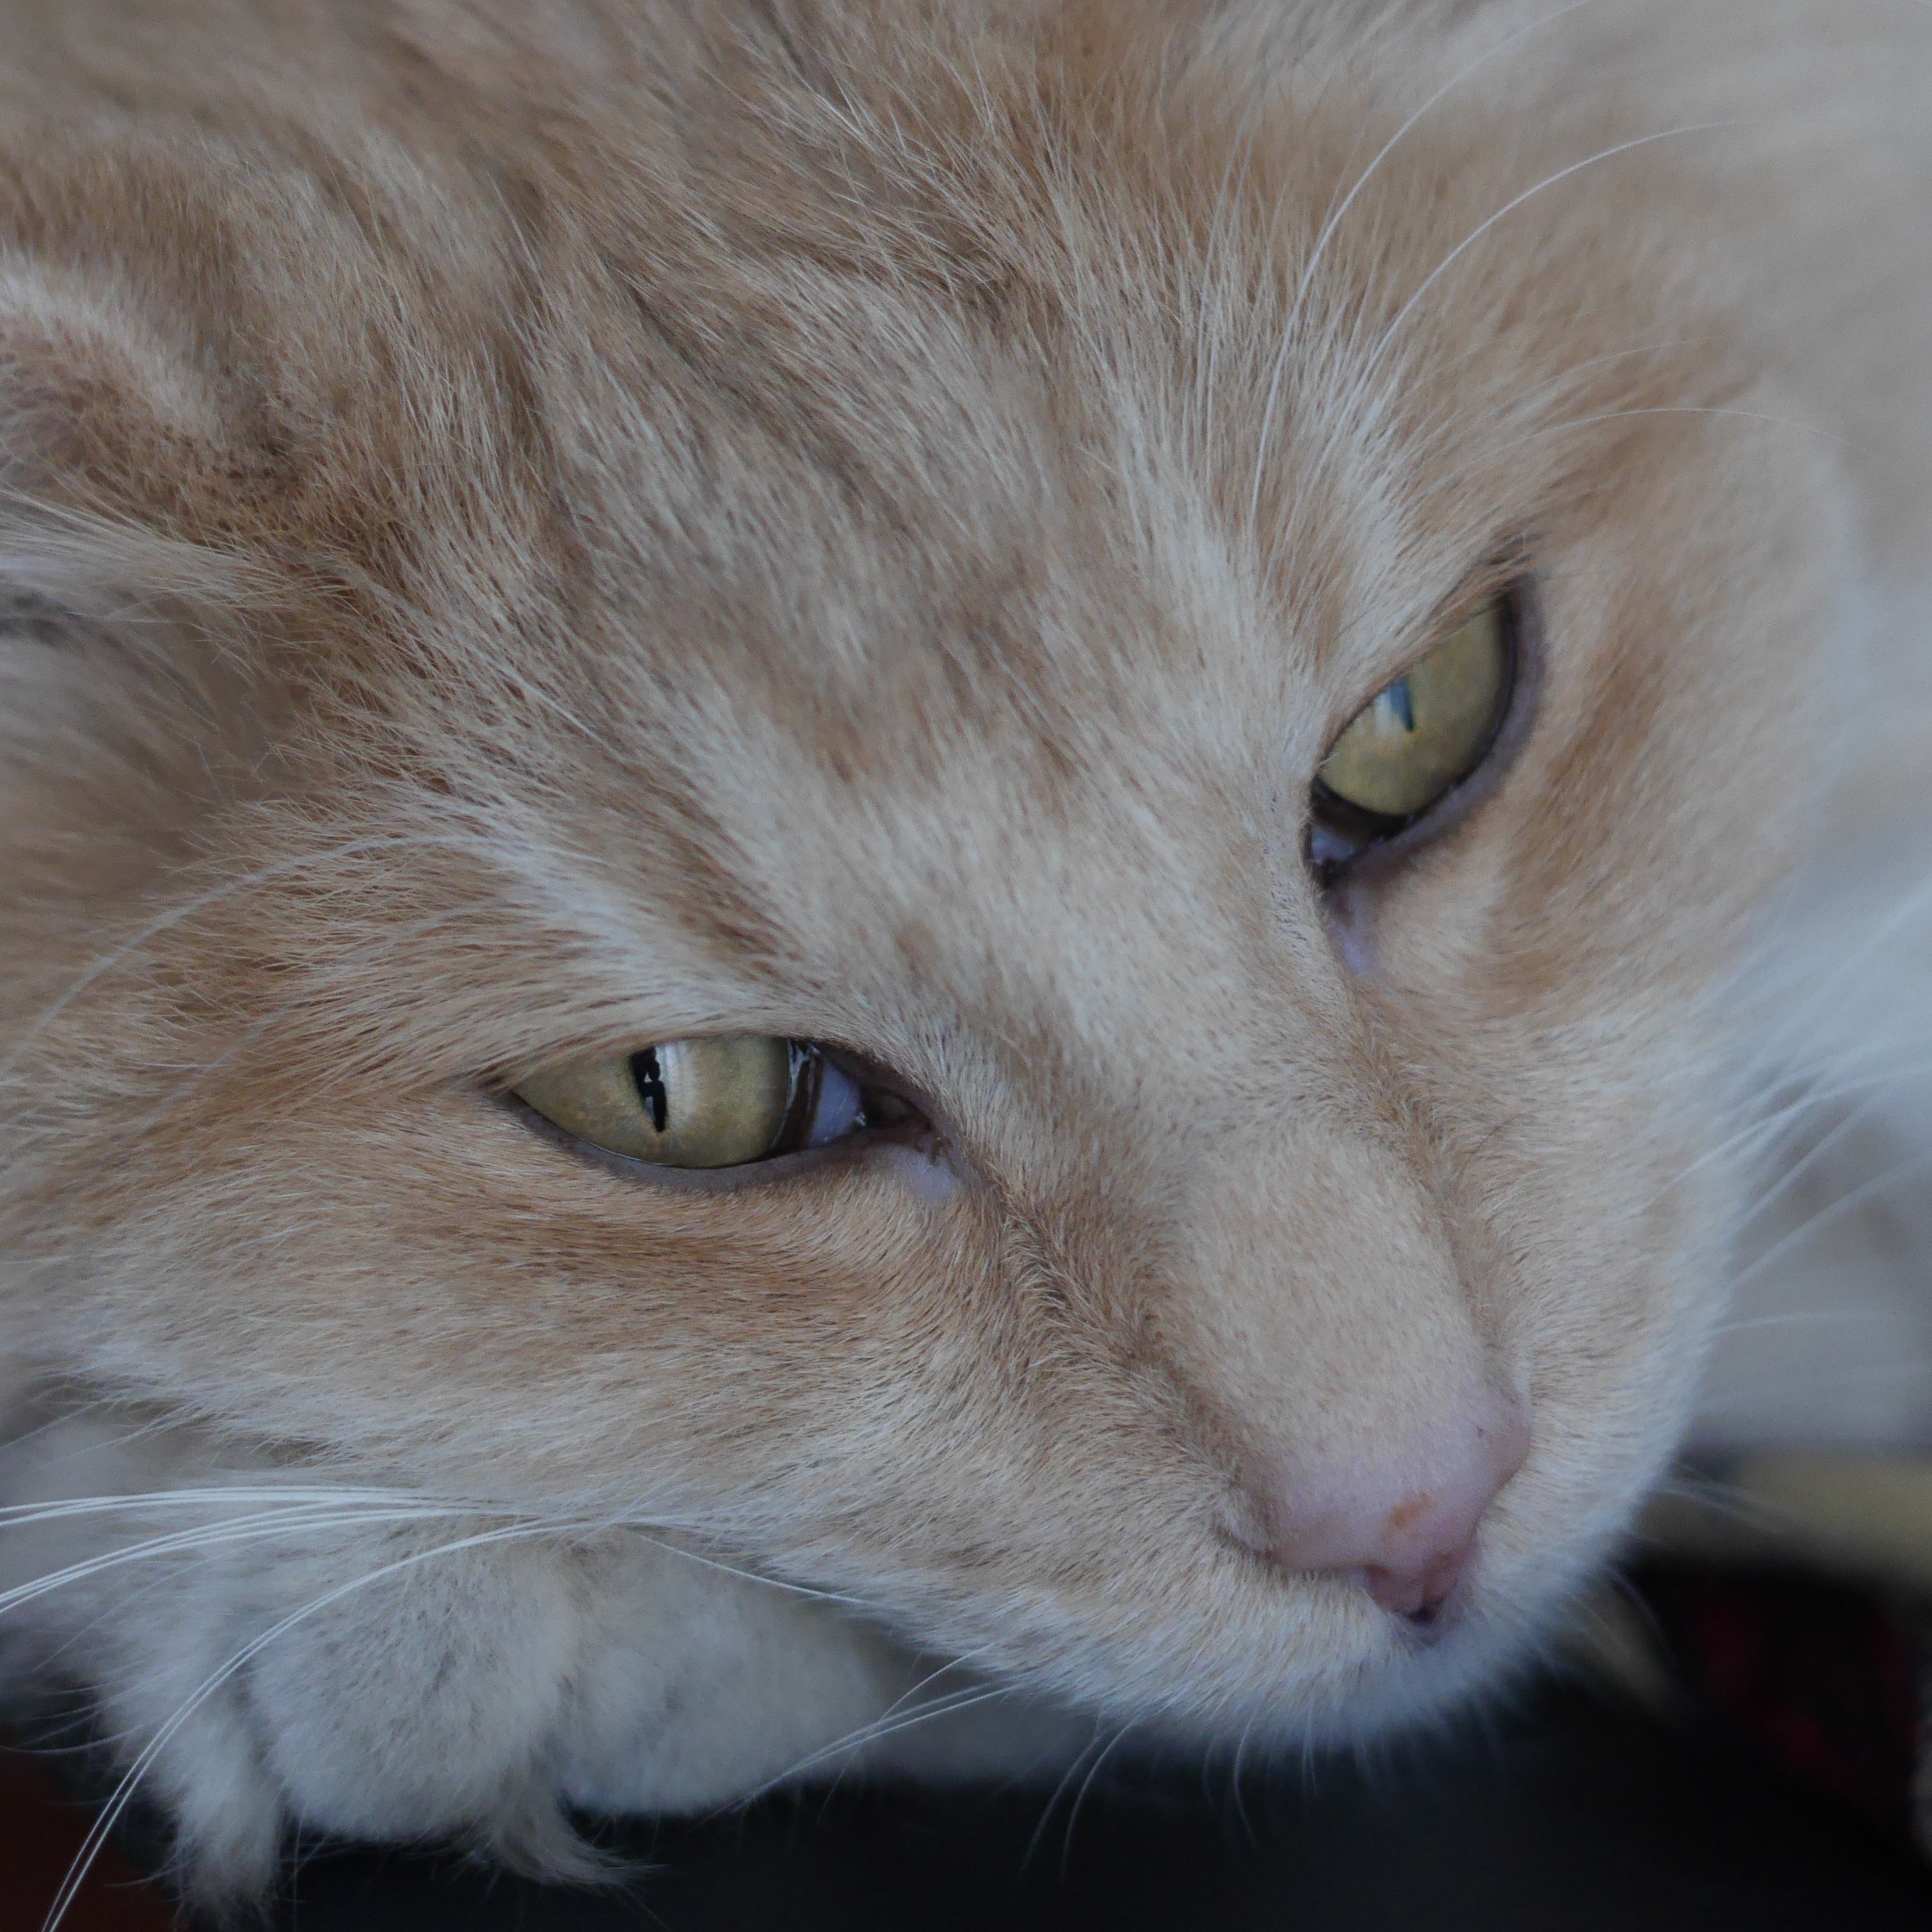
pet, kitten, cat, mammal, close up, nose, whiskers, snout, vertebrate, cat's eyes, norwegian forest cat, magic tiger honeybee, small to medium sized cats, cat like mammal, carnivoran, domestic short haired cat, domestic long haired cat